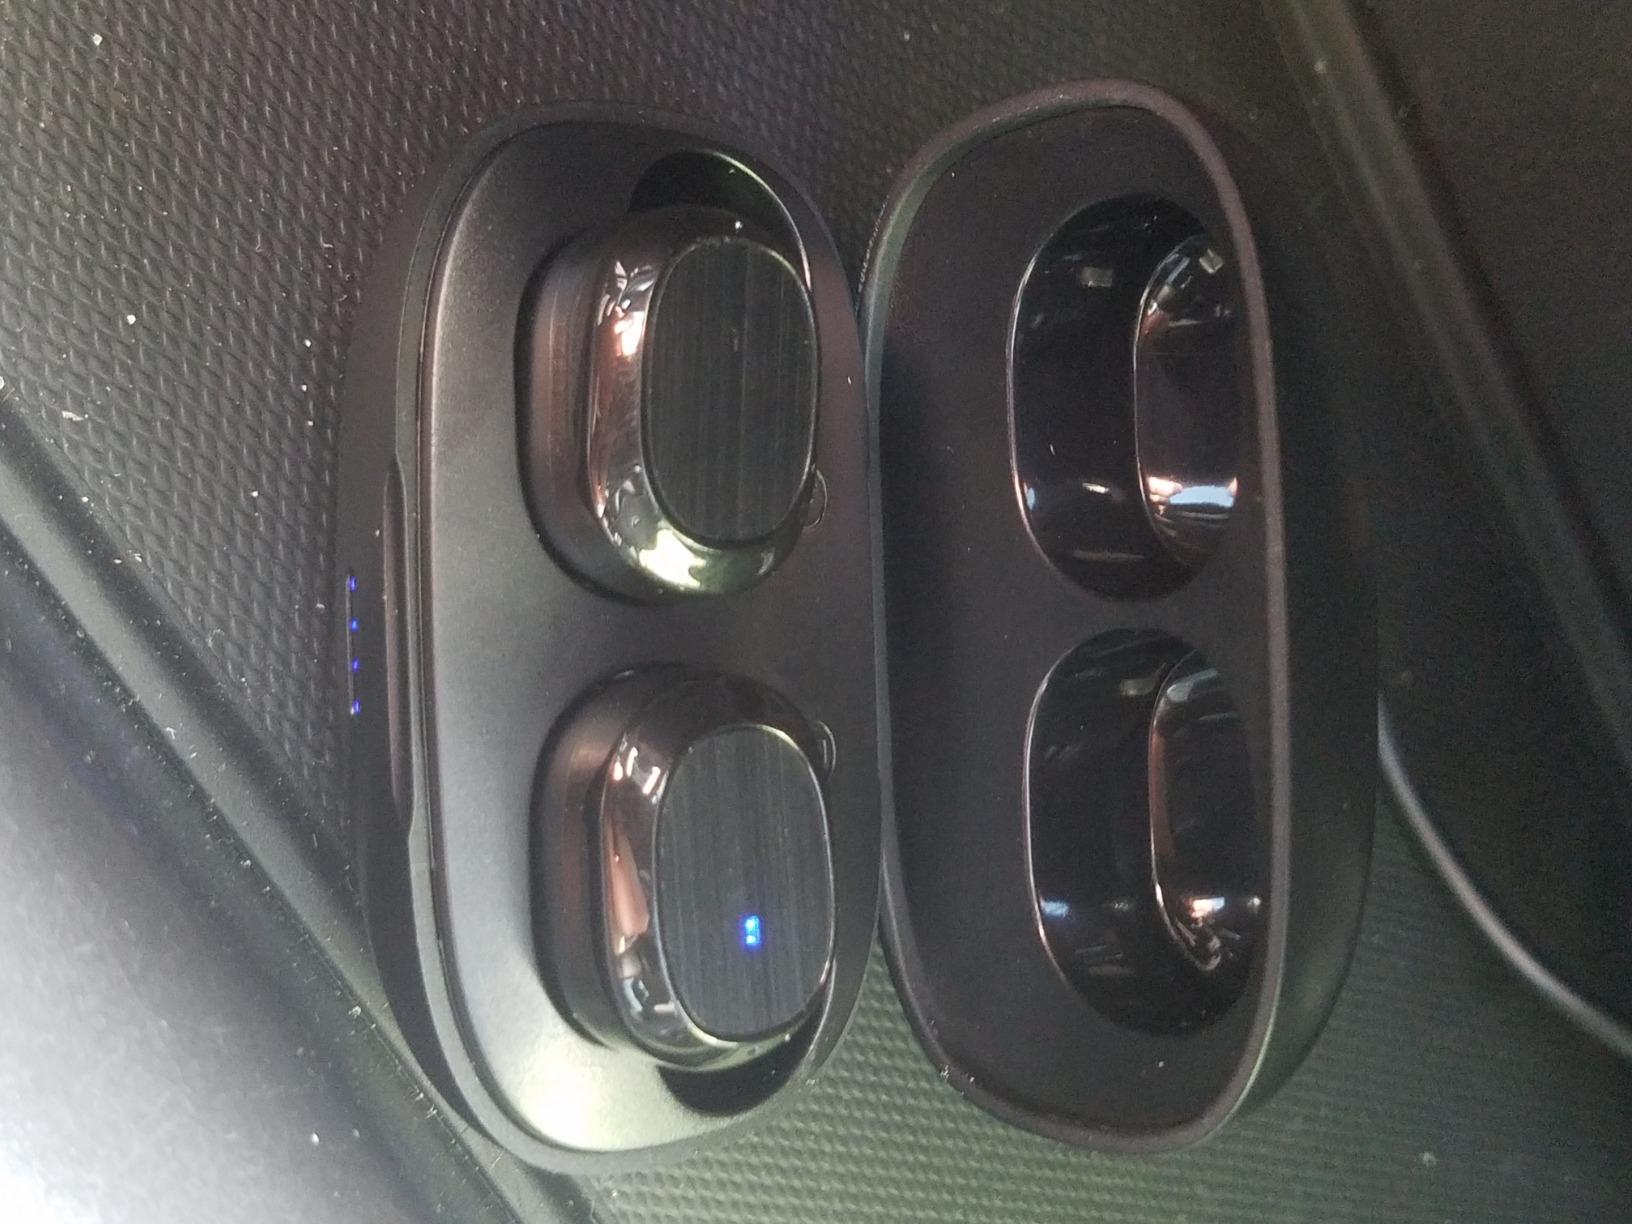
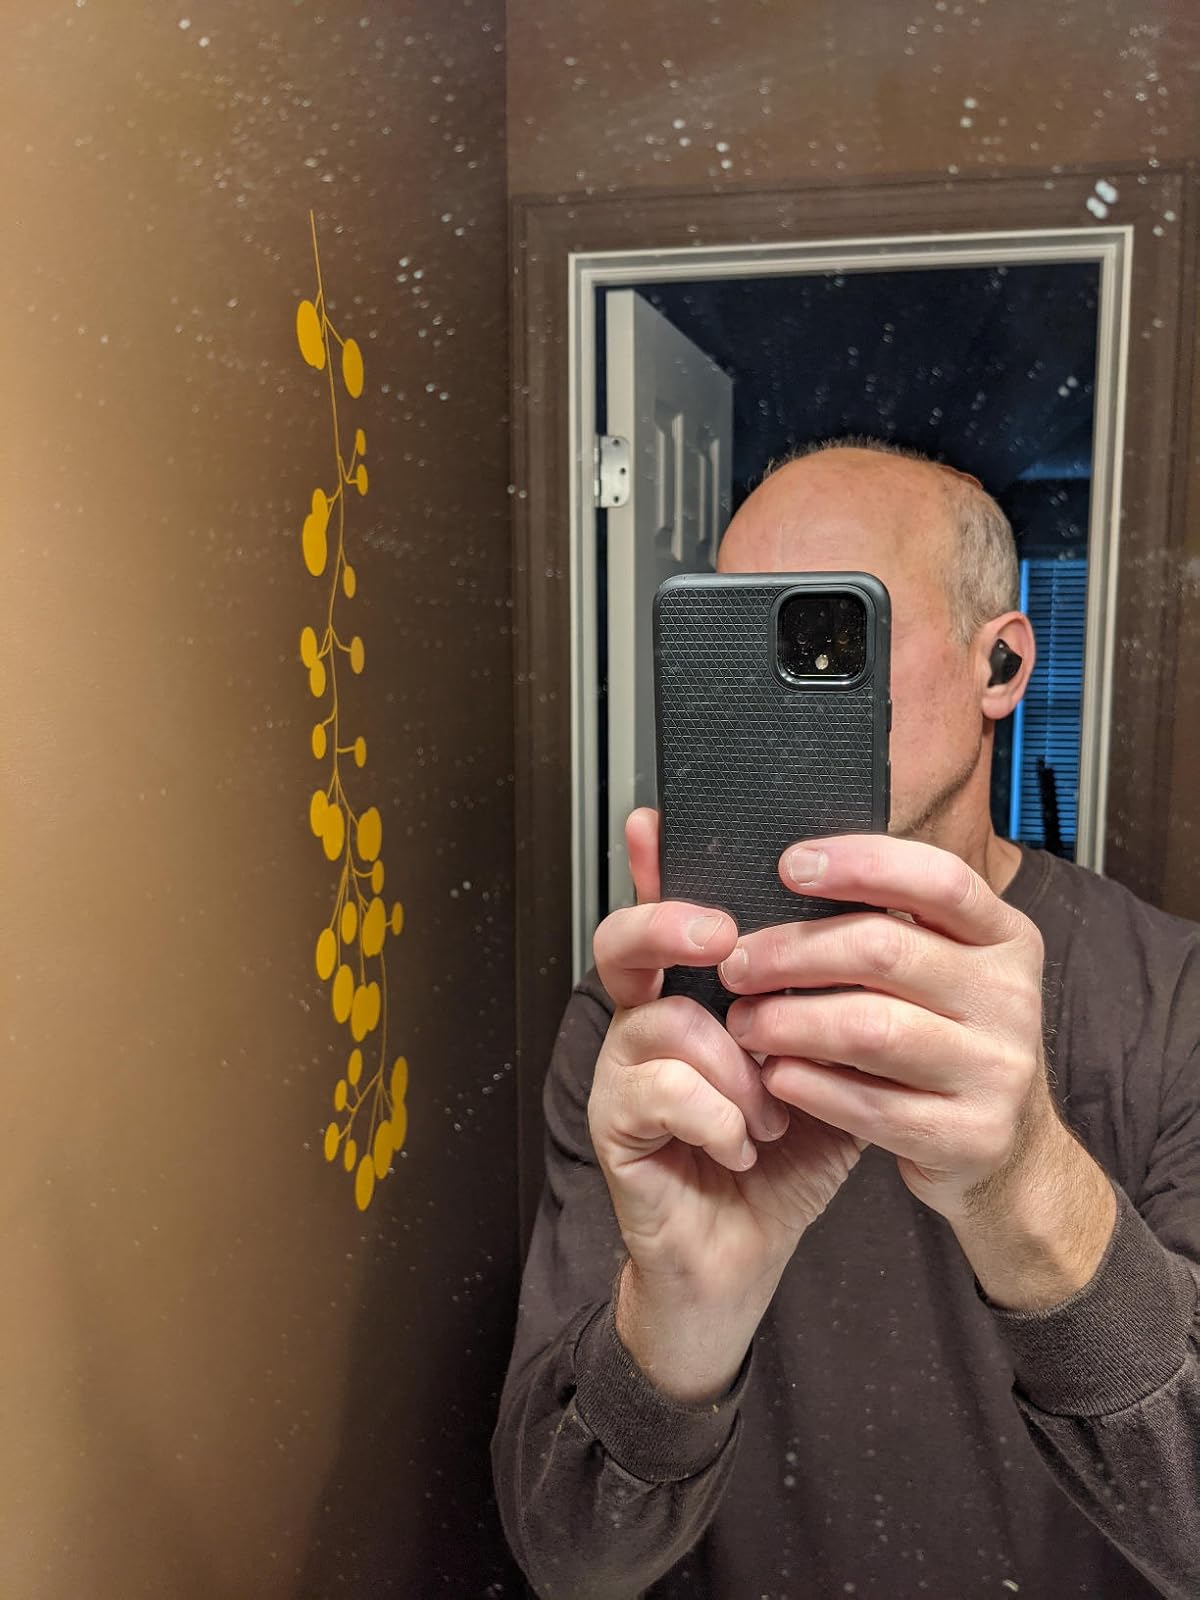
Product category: earbuds
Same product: no